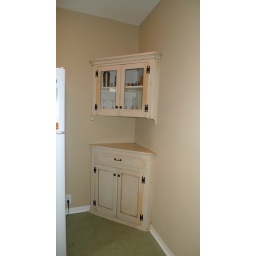
Corner cabinet in kitchen